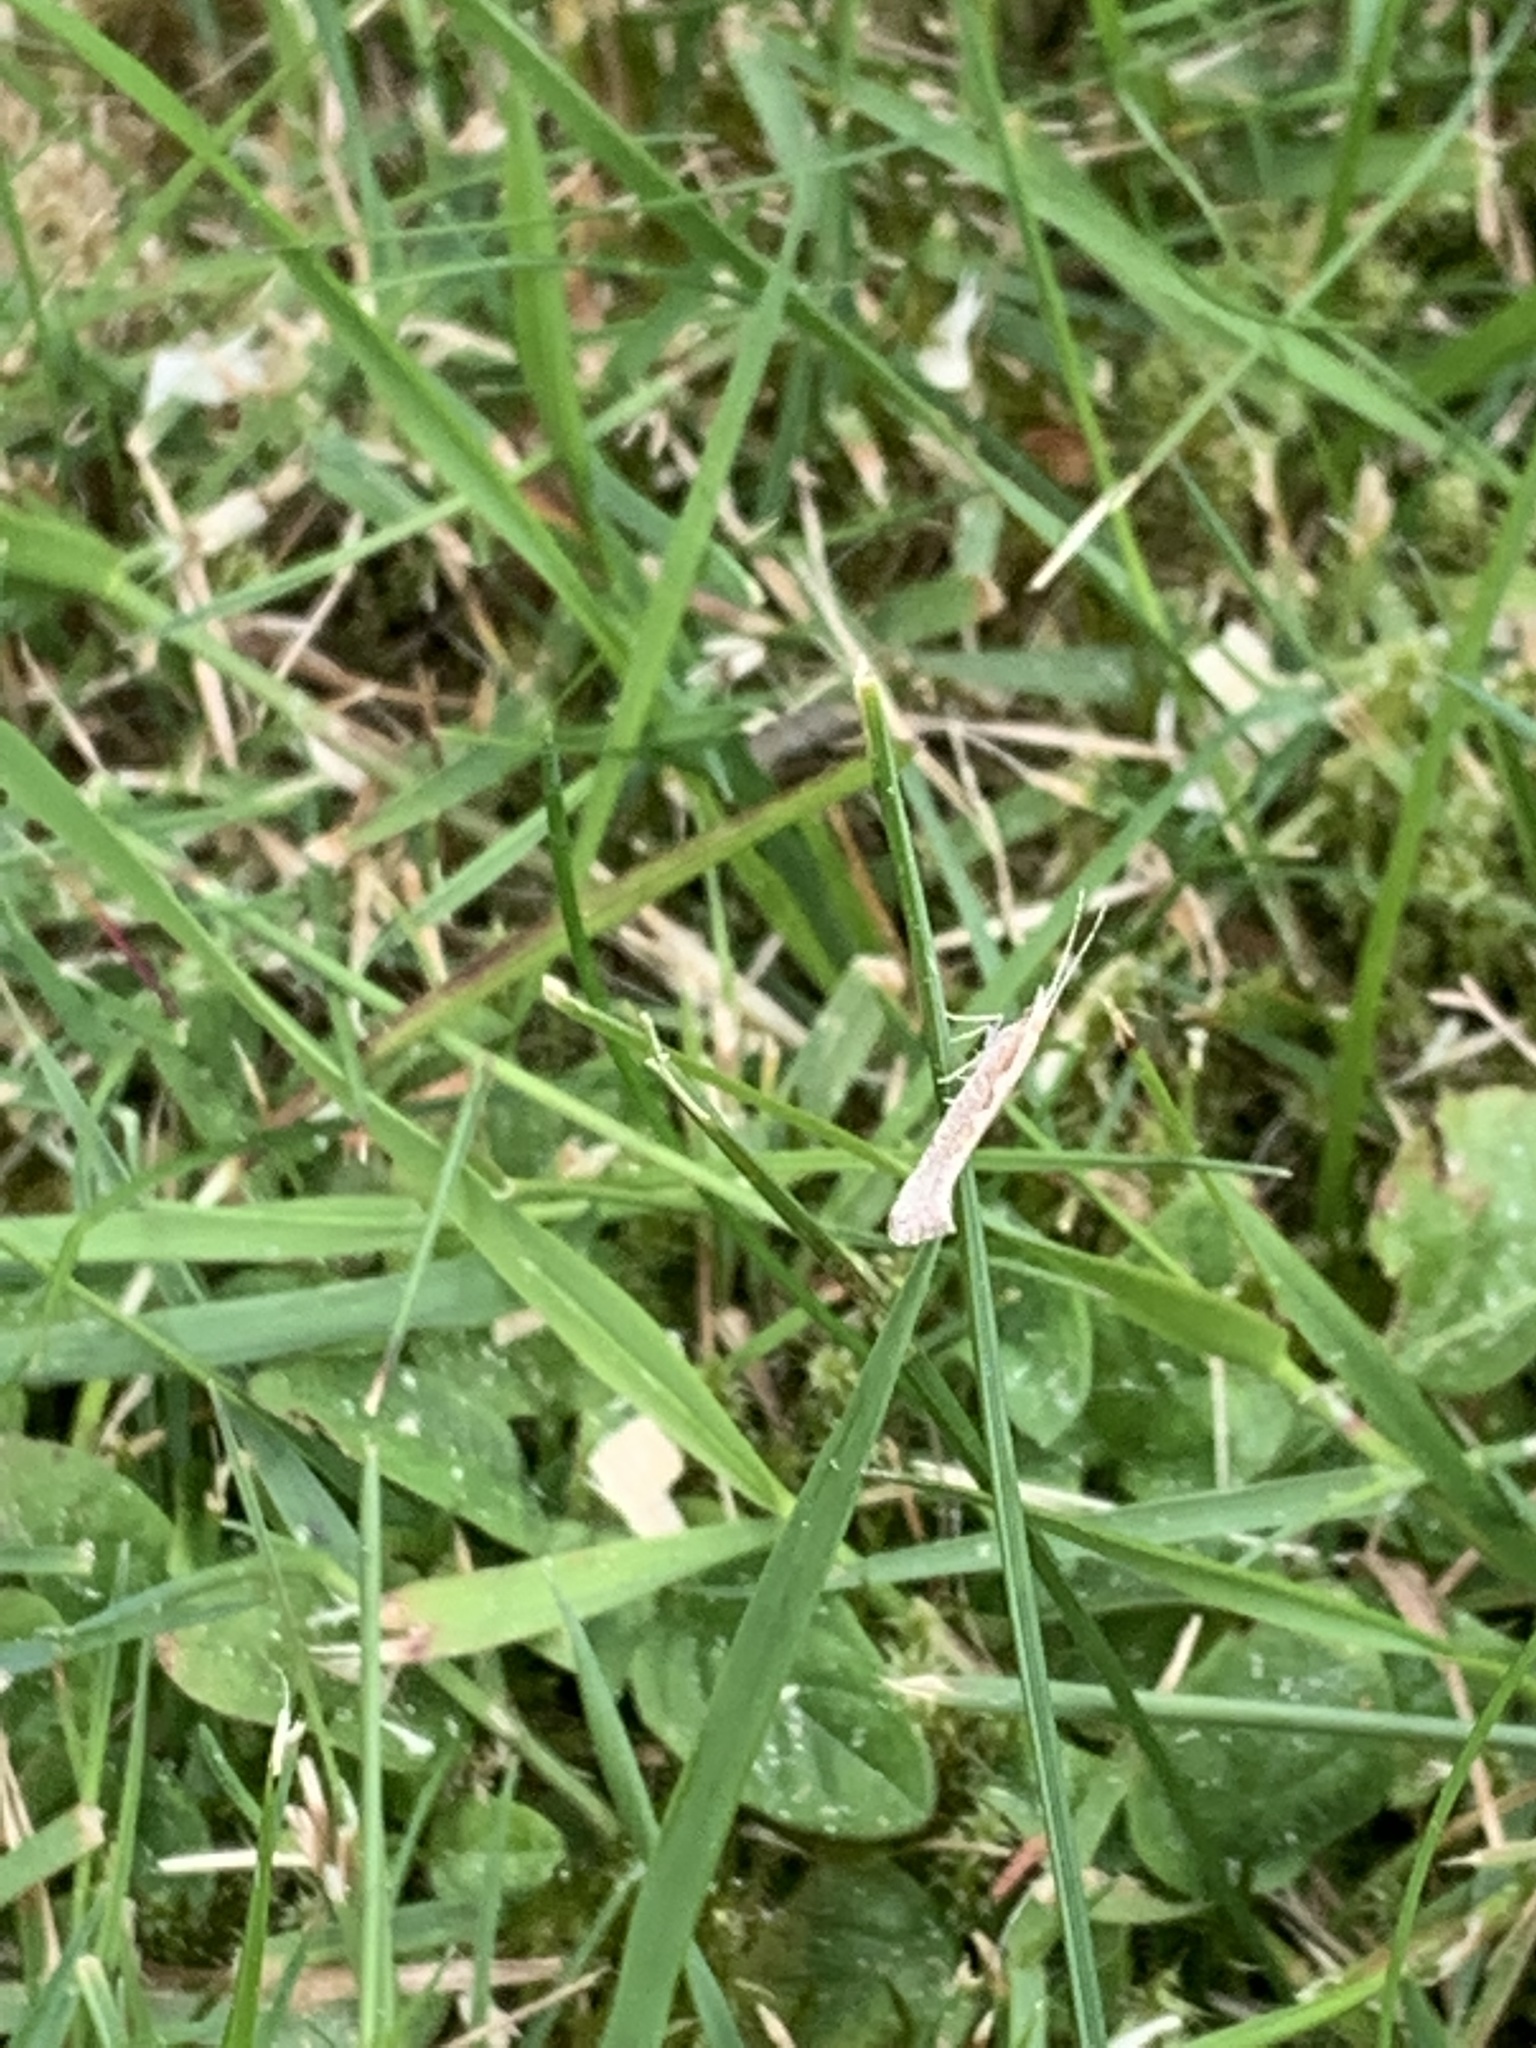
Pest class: diamondback_moth